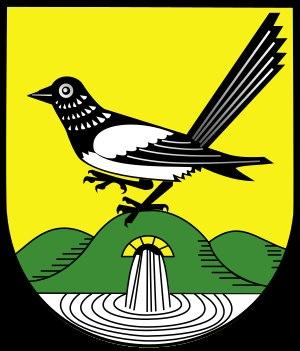
Pie est un terme ambigu désignant en français certains grands oiseaux au plumage noir et blanc. Ce terme fait originellement référence à la Pie bavarde et au genre Pica, mot dérivé d'une onomatopée qui signifie « bavard ». La CINFO utilise ce terme soit pour désigner des corvidés du genre Pica, soit en tant que terme composé dans pies-grièches, c'est-à-dire des passereaux du genre Lanius, et enfin pour désigner une couleur de robe. Une certaine confusion est donc possible d'autant que ce terme a aussi été utilisé pour désigner certaines espèces assez éloignées génétiquement mais ressemblant aux pies bavardes mais qui ne font pas partie du genre Pica.